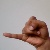
The image shows a hand gesture representing the letter 'J' in Indian Sign Language.